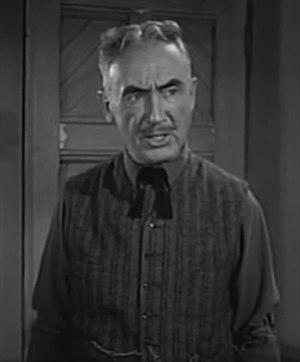
Robert Emmett Keane, né le 4 mars 1883 à New York et mort le 2 juillet 1981 à Los Angeles, est un acteur américain.